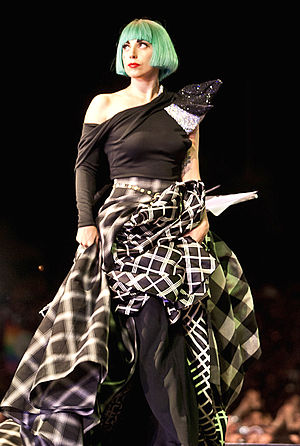
Lady Gaga / Liv og karriere / 2011-: Born This Way og ARTPOP
Gaga på Europride i Rom, 2011
Stefani Joanne Angelina Germanotta, bedre kendt som Lady Gaga, er en amerikansk sanger, sangskriver, skuespillerinde og pladeproducer. Hun er født og opvokset i New York City, hvor hun primært studerede på Convent of the Sacred Heart, men også kortvarigt var indskrevet på New York Universitys Tisch School of the Arts, inden hun besluttede at fokusere på sin musikalske karriere. Hun begyndte at optræde som rockmusiker på Manhattans Lower East Side og skrev kontrakt med Streamline Records ved udgangen af 2007. I løbet af sin ansættelse som sangskriver for pladeselskabet vakte hendes sangevner musikeren Akons opmærksomhed. Hun underskrev en kontrakt med hans selskab, Kon Live Distribution.